Jomo Kenyatta

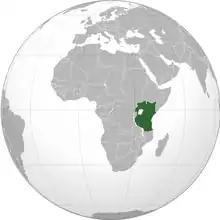
Kenyatta initially agreed to merge Kenya with Tanganyika, Uganda and Zanzibar to form an East African Federation.

Kenyatta traveled elsewhere in Africa, visiting Tanganyika in October 1961 and Ethiopia in November at the invitation of their governments. A key issue facing Kenya was a border dispute in North East Province, alongside Somalia. Ethnic Somalis inhabited this region and claimed it should be part of Somalia, not Kenya. Kenyatta disagreed, insisting the land remain Kenyan, and stated that Somalis in Kenya should "pack up [their] camels and go to Somalia". In June 1962, Kenyatta travelled to Mogadishu to discuss the issue with the Somalian authorities, but the two sides could not reach an agreement.